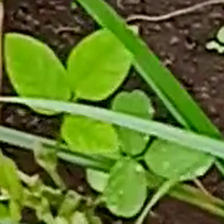
Weed species: Sicklepod_(Senna obtusifolia)